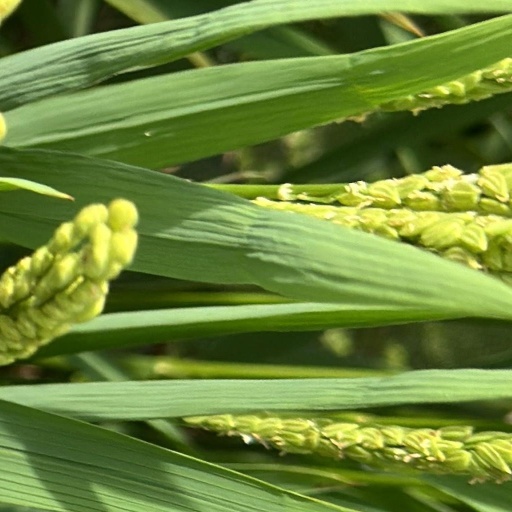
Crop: rice